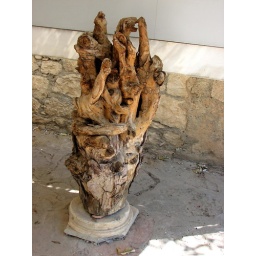
Root of ancient cypress tree by Roman road